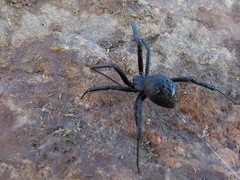
Species: Lactrodectus_hesperus